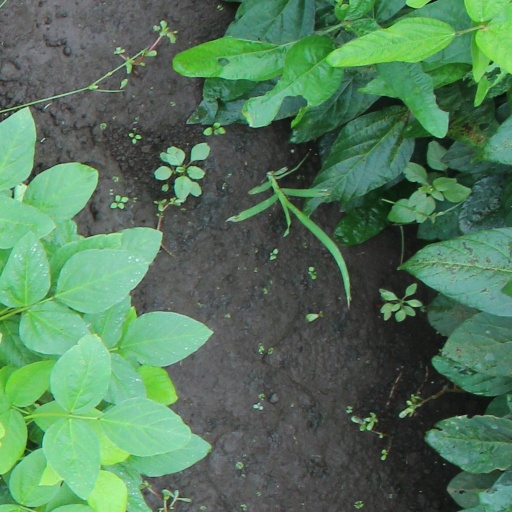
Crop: soybean